Gardiner–Hall gang

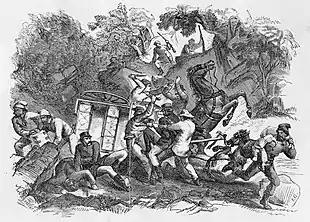
The robbery at Eugowra Rocks, 1862

The Gardiner–Hall Gang was an informal group of bushrangers who roamed the central west of the Colony of New South Wales, Australia in the 1860s. Named after leaders Frank Gardiner and Ben Hall, the gang was involved in numerous shootouts and robberies, including Australia's largest ever gold robbery, at Eugowra Rocks. The gang formed in 1861 and its demise came with the execution of John Dunn in 1866.